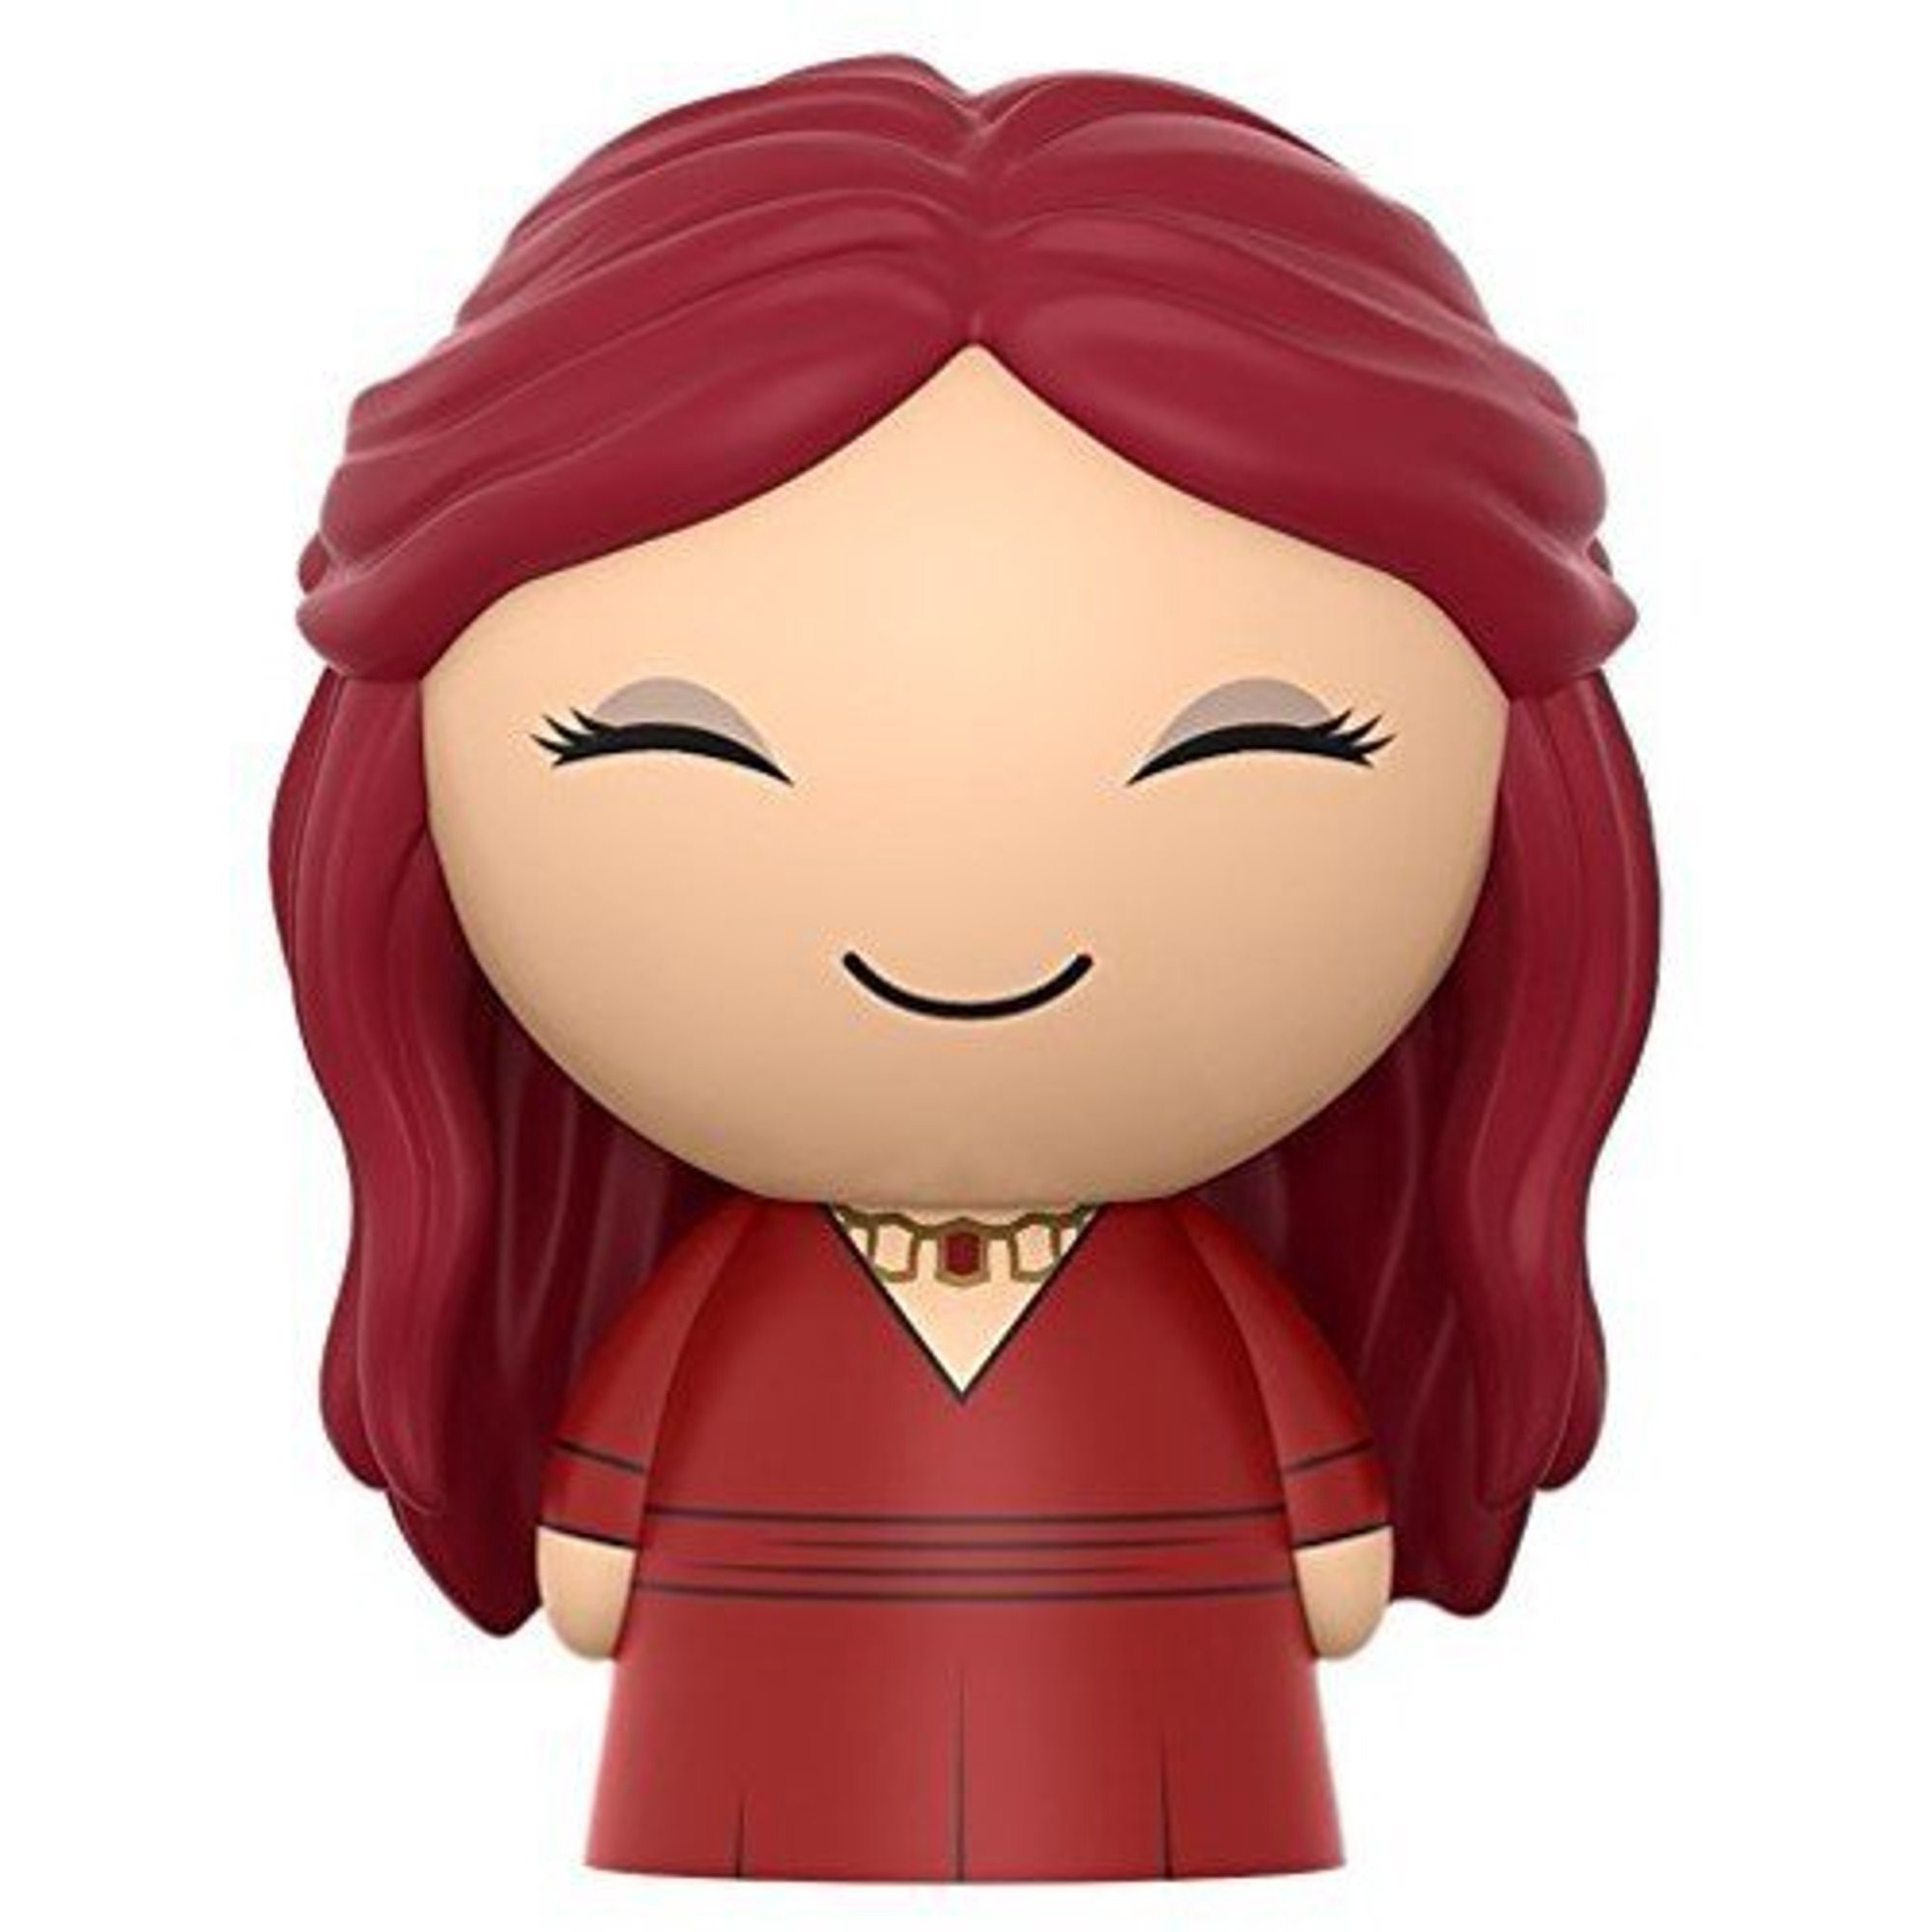
미적 점수 (1~10점): 7